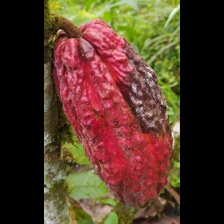
Label: phytophthora